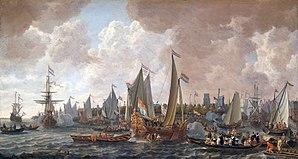
1660 est une année bissextile commençant un jeudi.
Charles II est roi d'Angleterre, d'Écosse et d'Irlande de 1660 à sa mort.